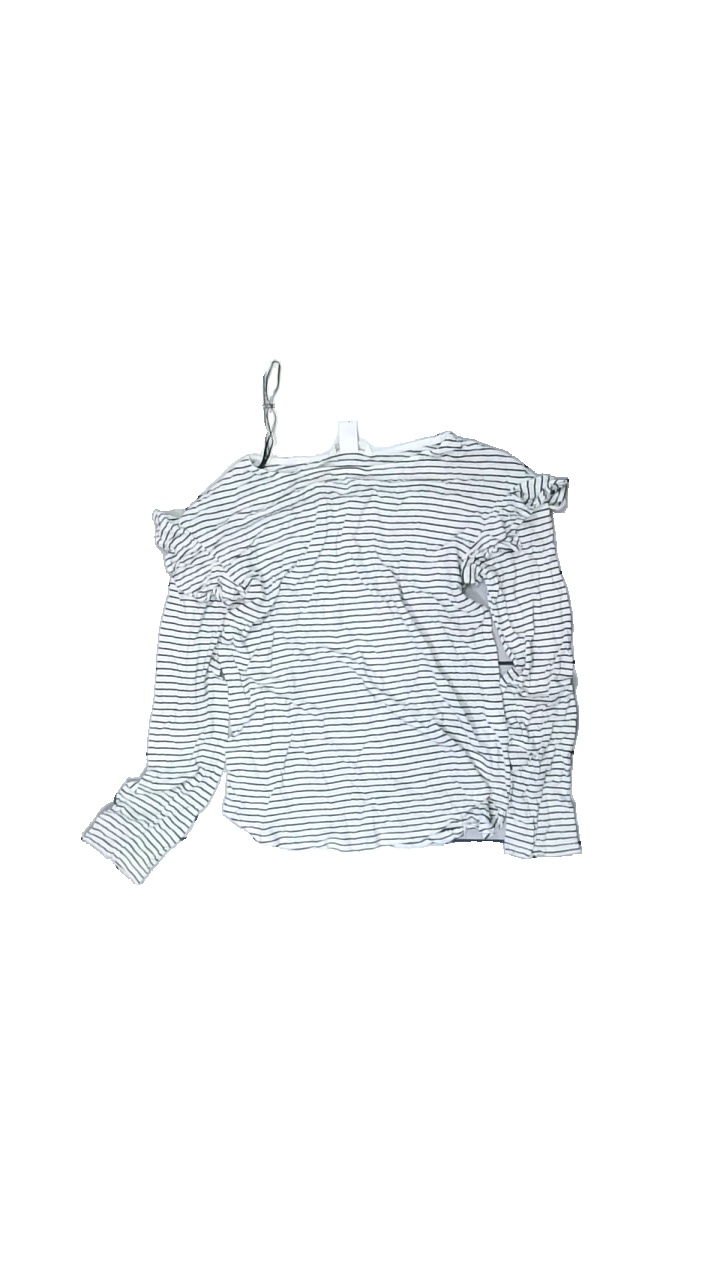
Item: Top (Ladies)
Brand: H&m
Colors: White, Black
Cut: Regular
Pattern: Striped
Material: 100% viscose
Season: All
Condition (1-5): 3
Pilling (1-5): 2
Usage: Recycle
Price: <50